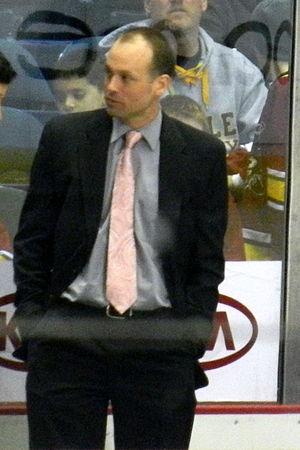
Jeff Blashill, né le 10 décembre 1973 à Sault Ste. Marie, est un entraineur américain de hockey sur glace pour les Griffins de Grand Rapids depuis la saison 2012-2013. Il est actuellement l'entraîneur-chef des Red Wings de Détroit.